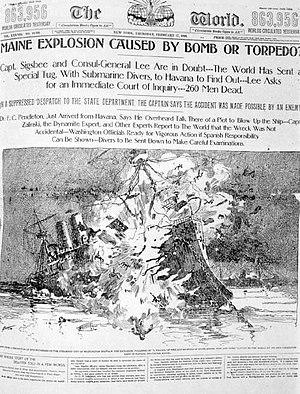
1898 est une année commune commençant un samedi.
L'USS Maine était le second cuirassé de l'United States Navy à son lancement en 1895. Initialement classé en tant que croiseur cuirassé, il fut construit en réponse au cuirassé brésilien Riachuelo et à l'accroissement des forces navales sud-américaines. L'USS Maine et son presque jumeau, l'USS Texas, reflétaient les derniers développements de la construction navale européenne et la disposition de leur armement principal ressemblait à celle du cuirassé britannique HMS Inflexible. Ses deux tourelles étaient disposées en échelon sur un sponson de chaque côté du navire avec des ouvertures dans la superstructure pour permettre les tirs en travers du pont.